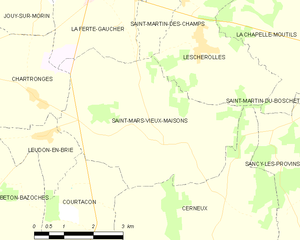
Carte des communes françaises Saint-Mars-Vieux-Maisons